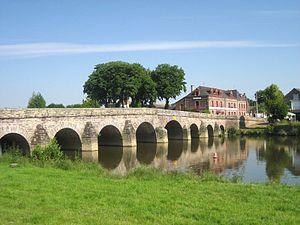
Pont de Pont-Réan, Bretagne, France
Le pont de Pont-Réan est un pont enjambant la Vilaine et situé dans le village de Pont-Réan entre les bourgs de Bruz et de Guichen, au sud de Rennes, en Ille-et-Vilaine. Construit en 1767, il est classé monument historique.
Rennes Métropole est une métropole française, située dans le département d'Ille-et-Vilaine et la région Bretagne. Elle compte 447 429 habitants en 2017. La métropole est composée de 43 communes au 1ᵉʳ janvier 2017.
Bruz est une commune française de la région Bretagne, située dans le département d’Ille-et-Vilaine.